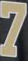
Number: 7